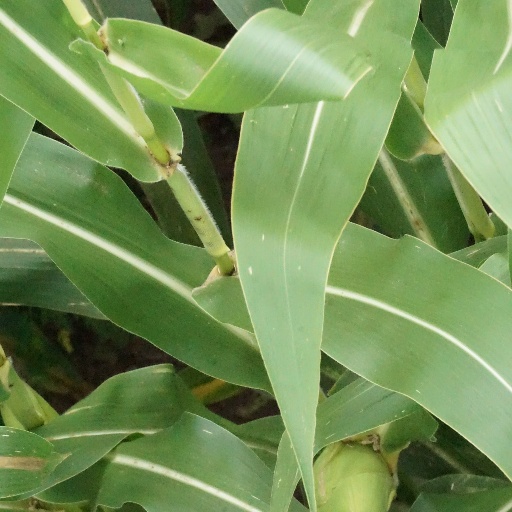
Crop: maize; corn